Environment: real
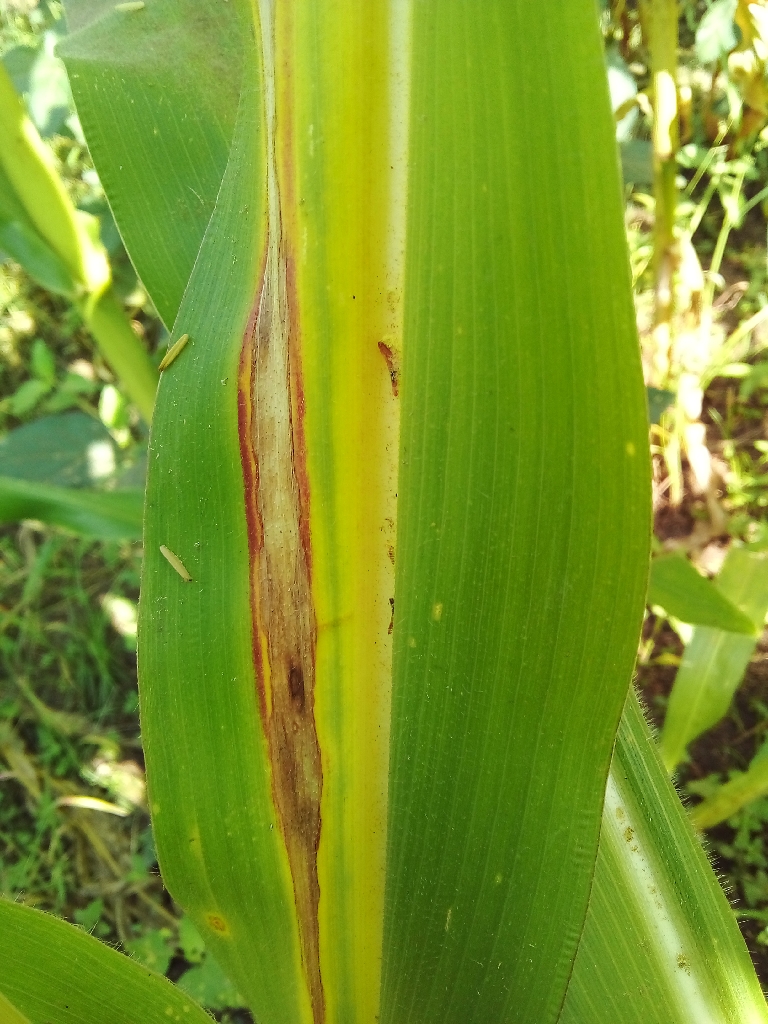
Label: northern_corn_leaf_blight